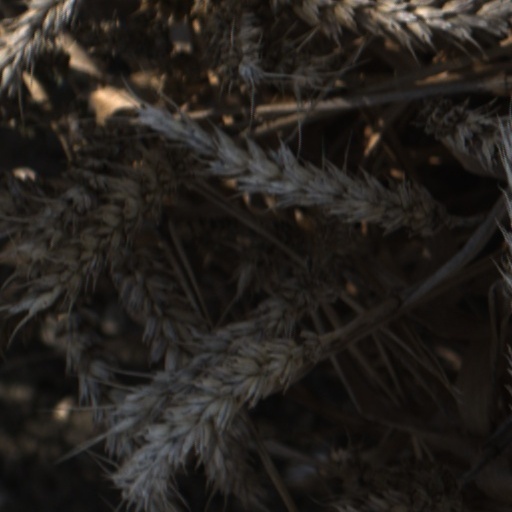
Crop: wheat